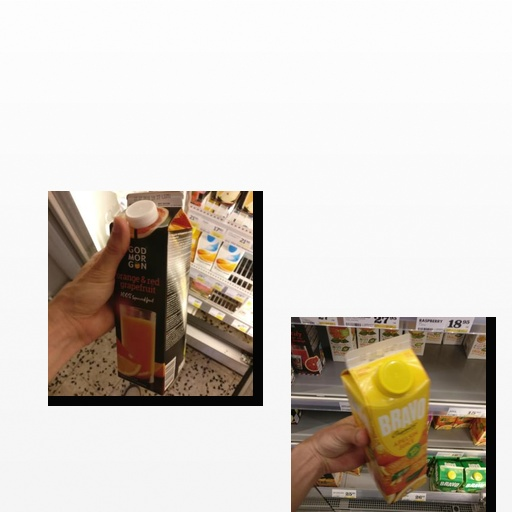
Food items: orange_juice, grapefruit_juice